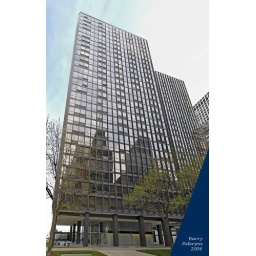
Reflections in glass wall of 910 N Lakeshore Drive. Taken with 11-18 mm Tamron, corrected with DxO